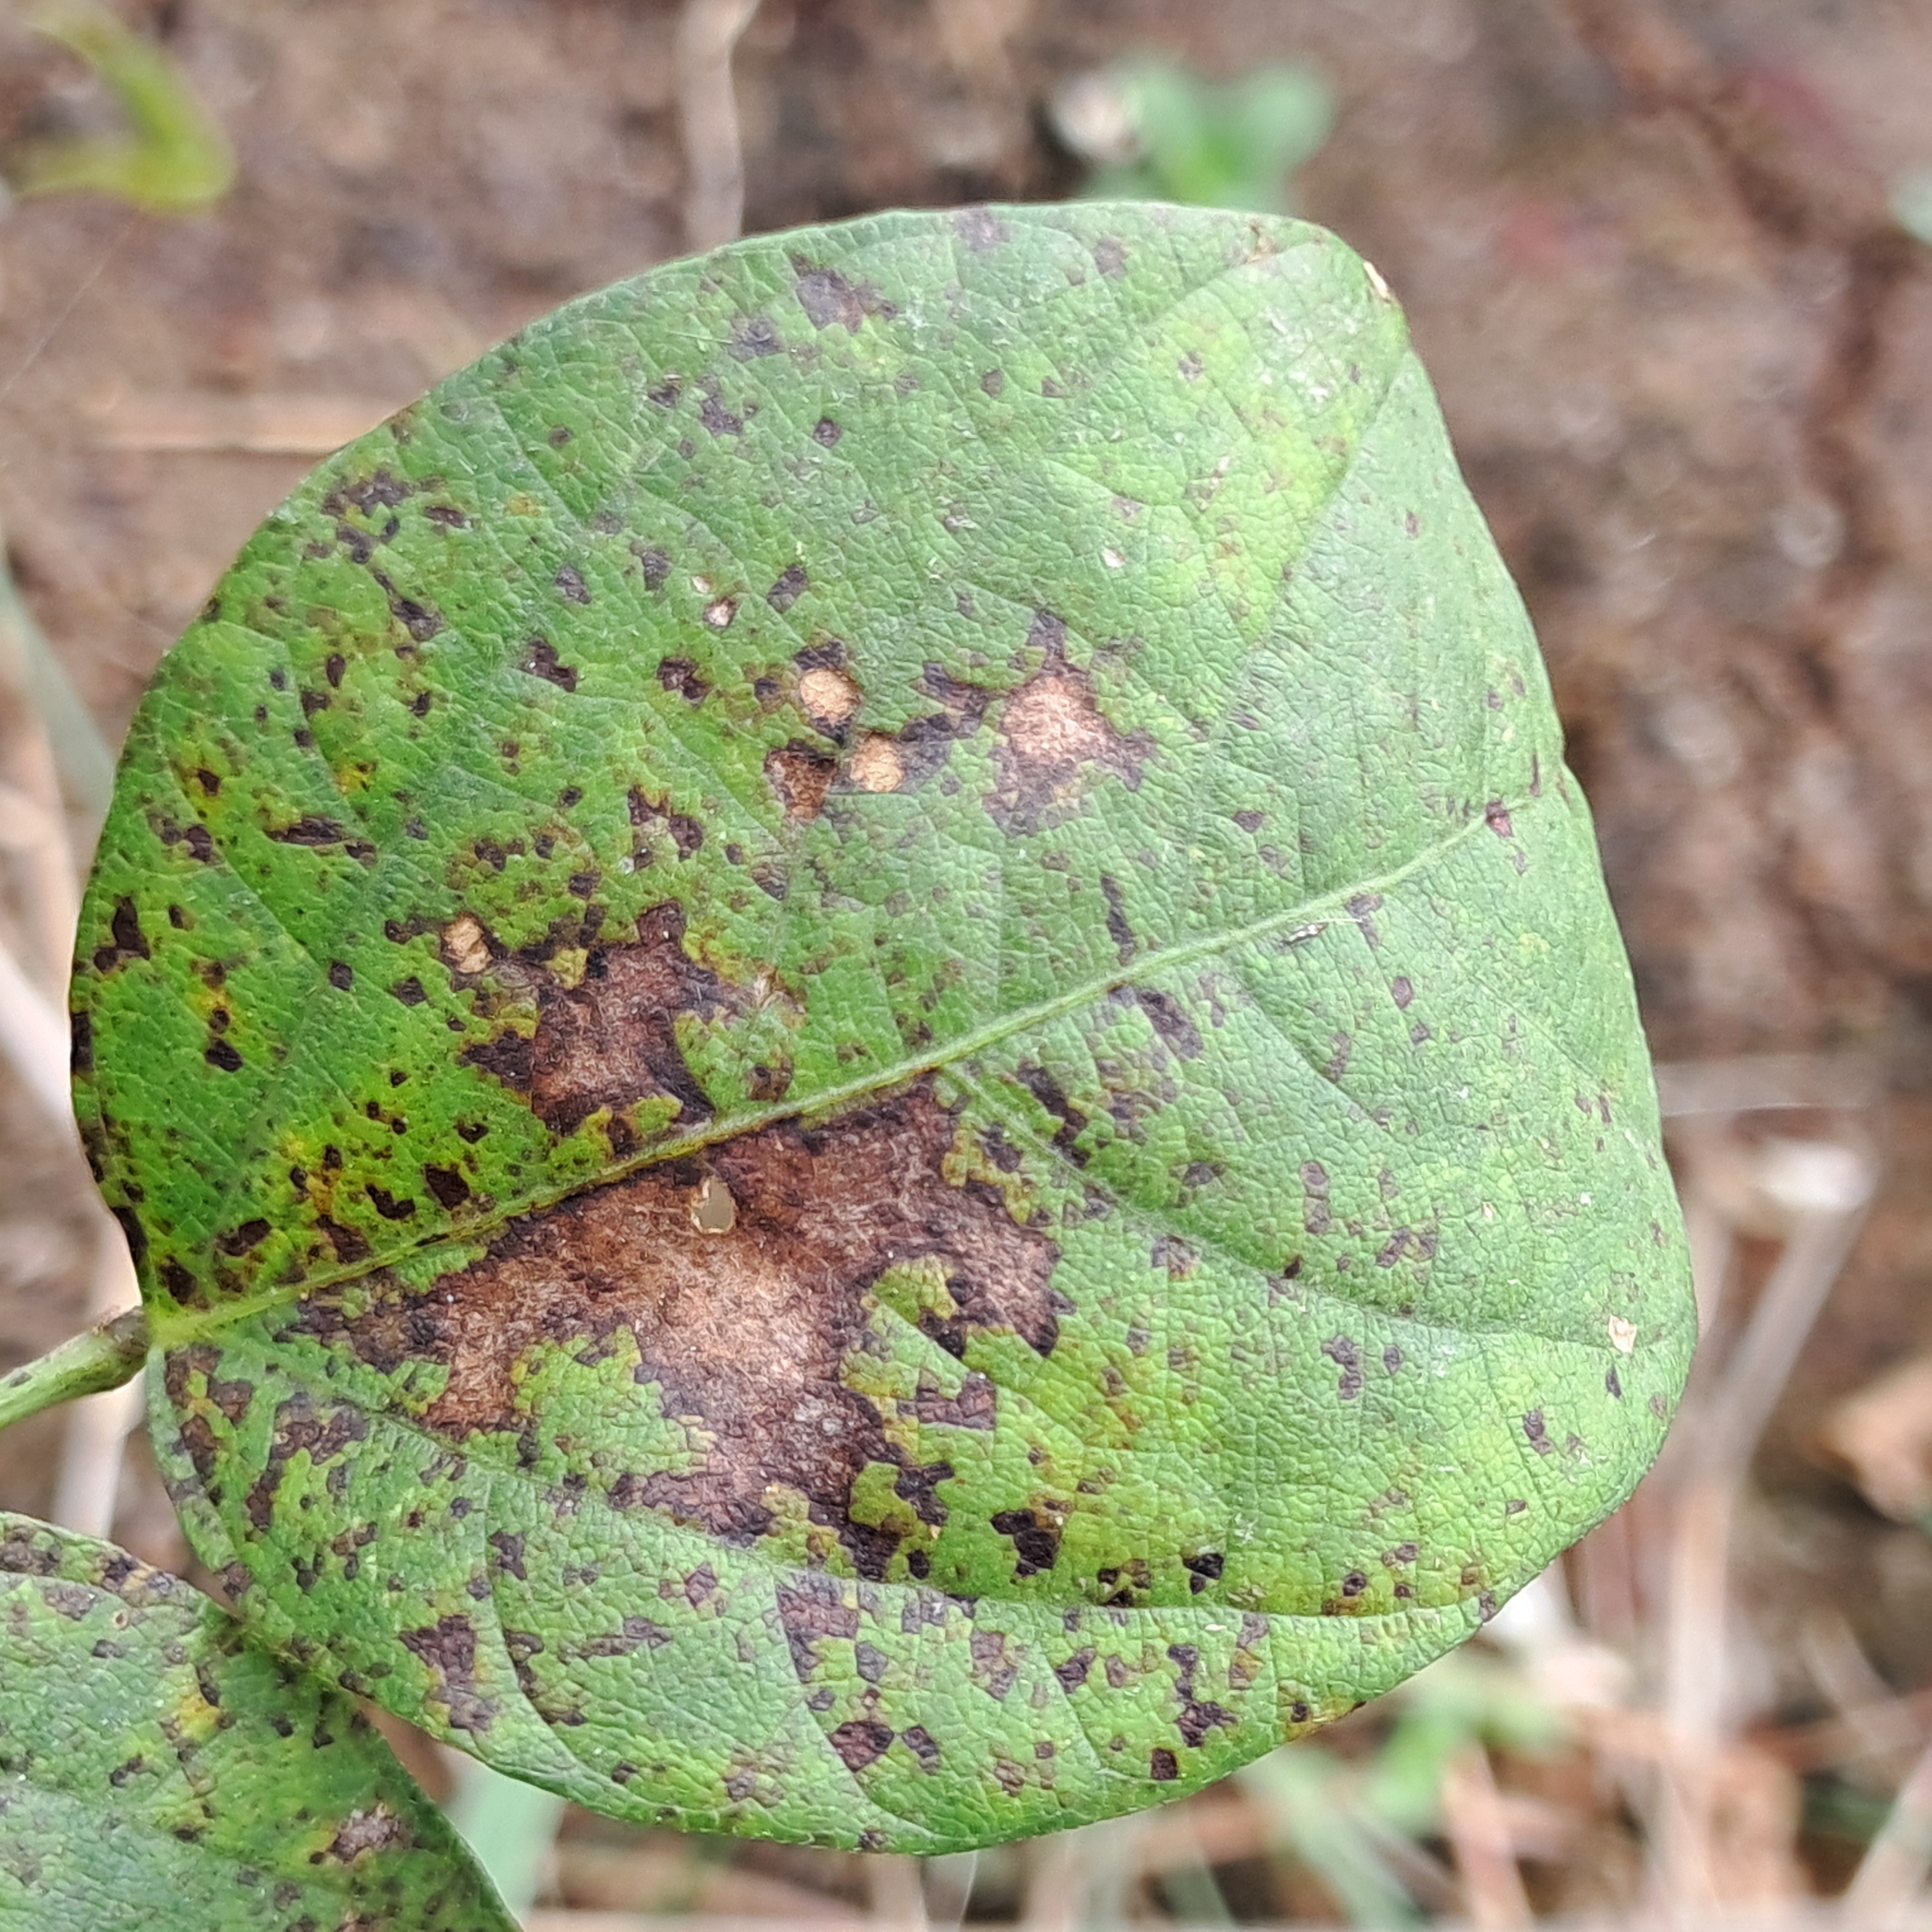
Label: Rust